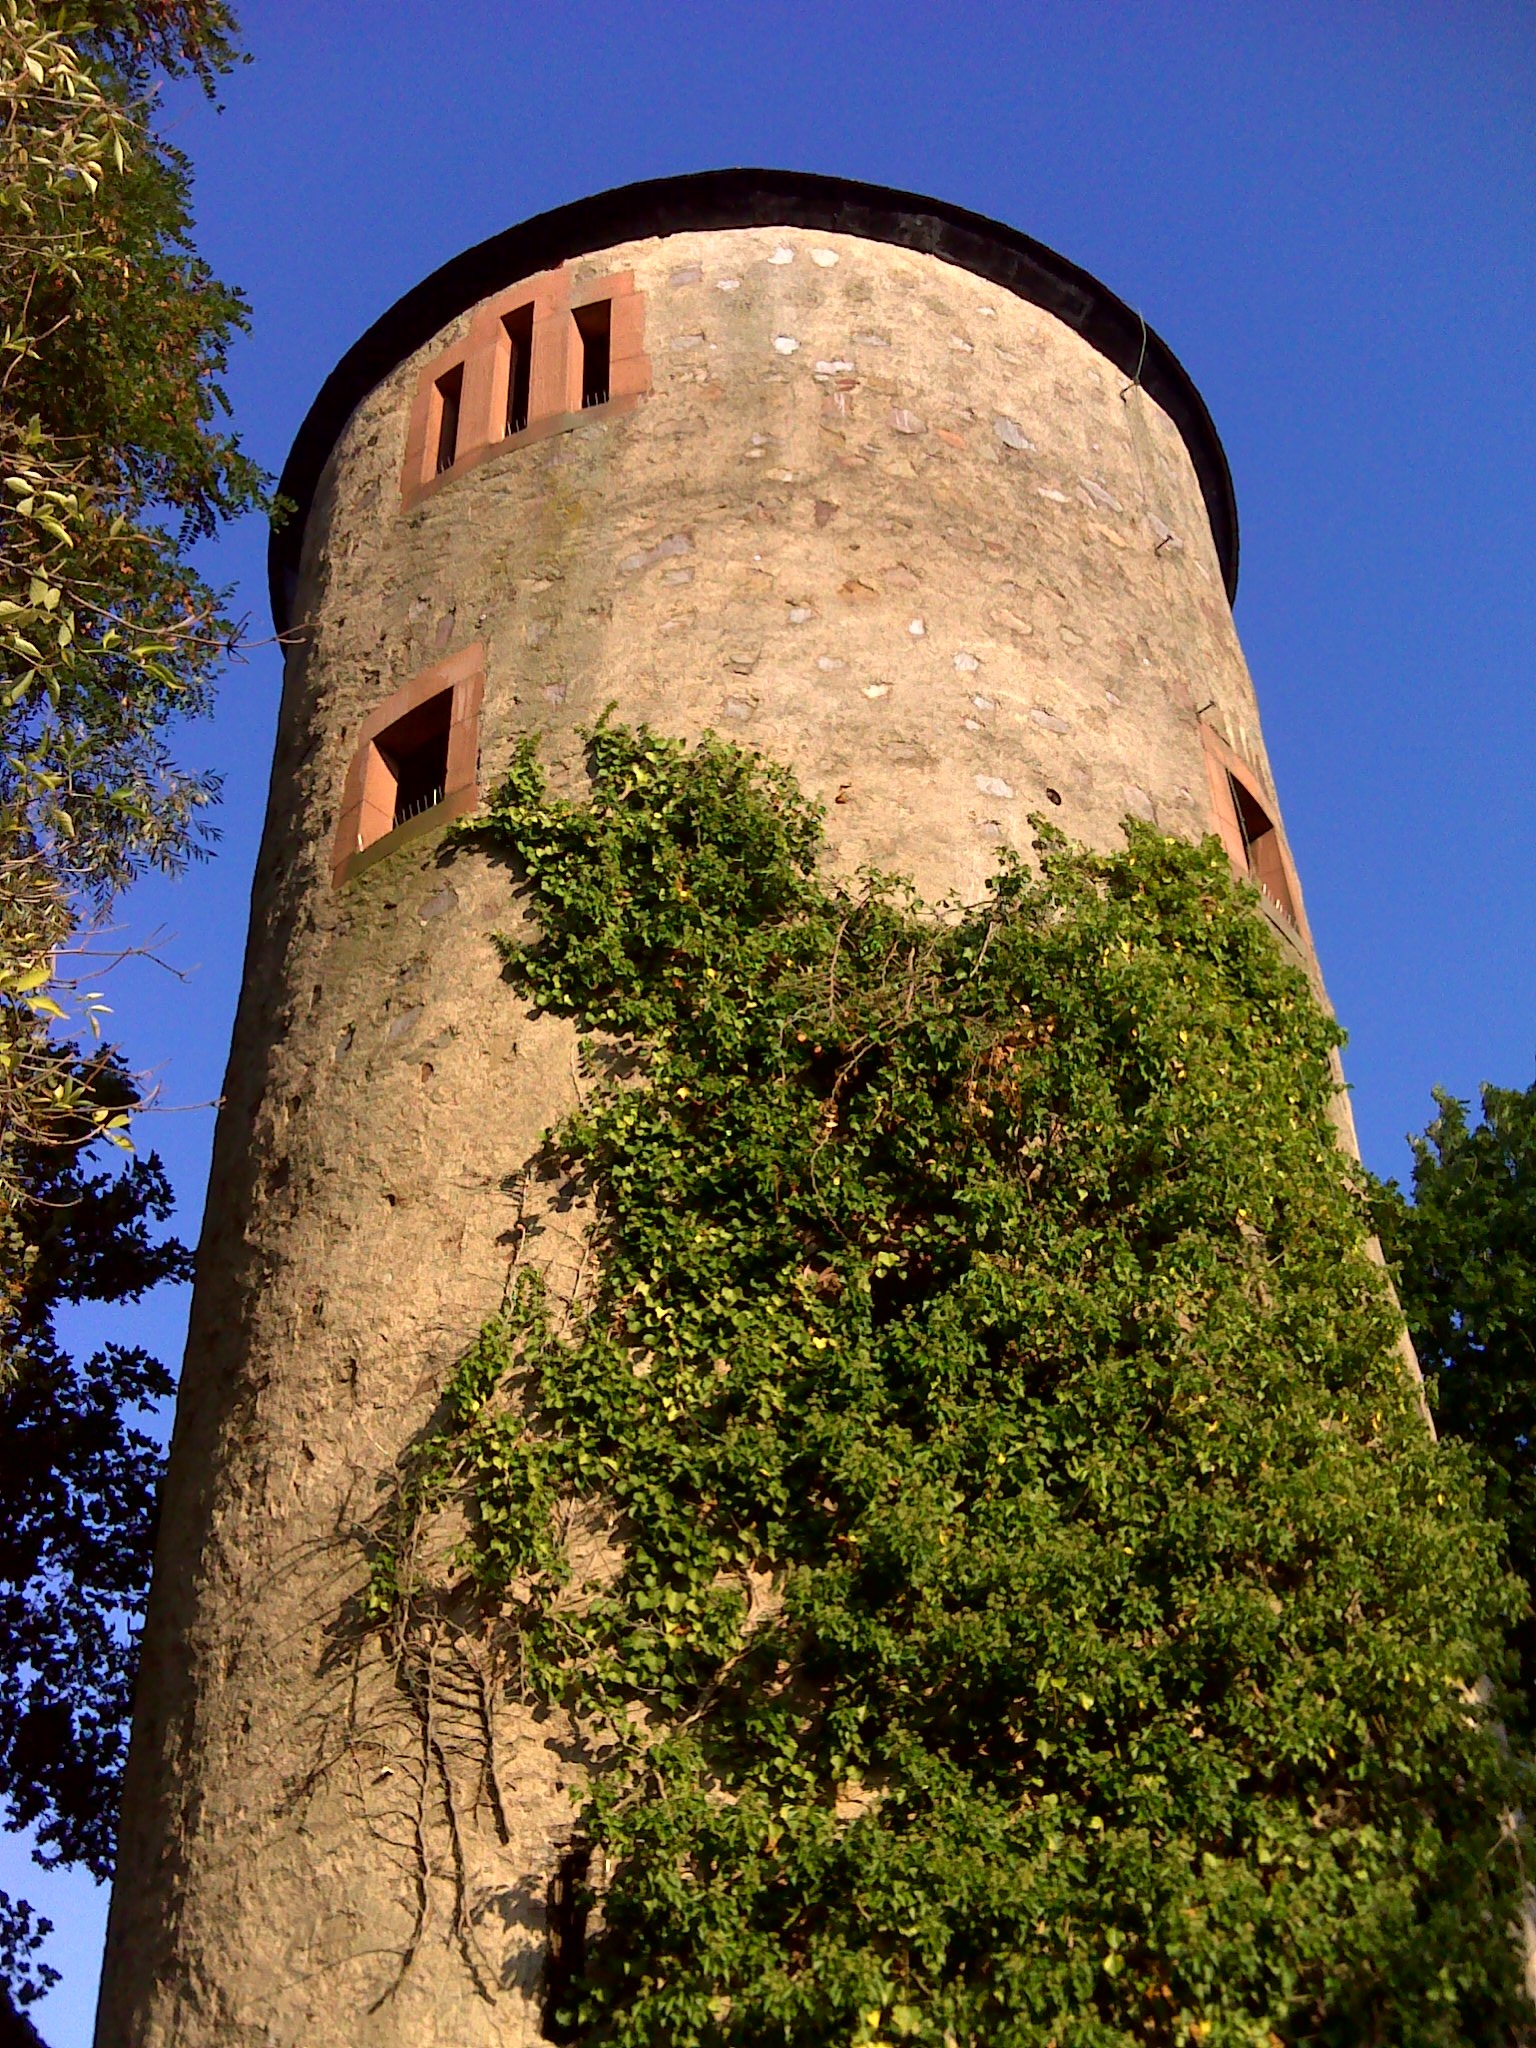
tree, rock, building, chateau, tower, castle, landmark, fortification, fortress, hesse, woody plant, mill tower